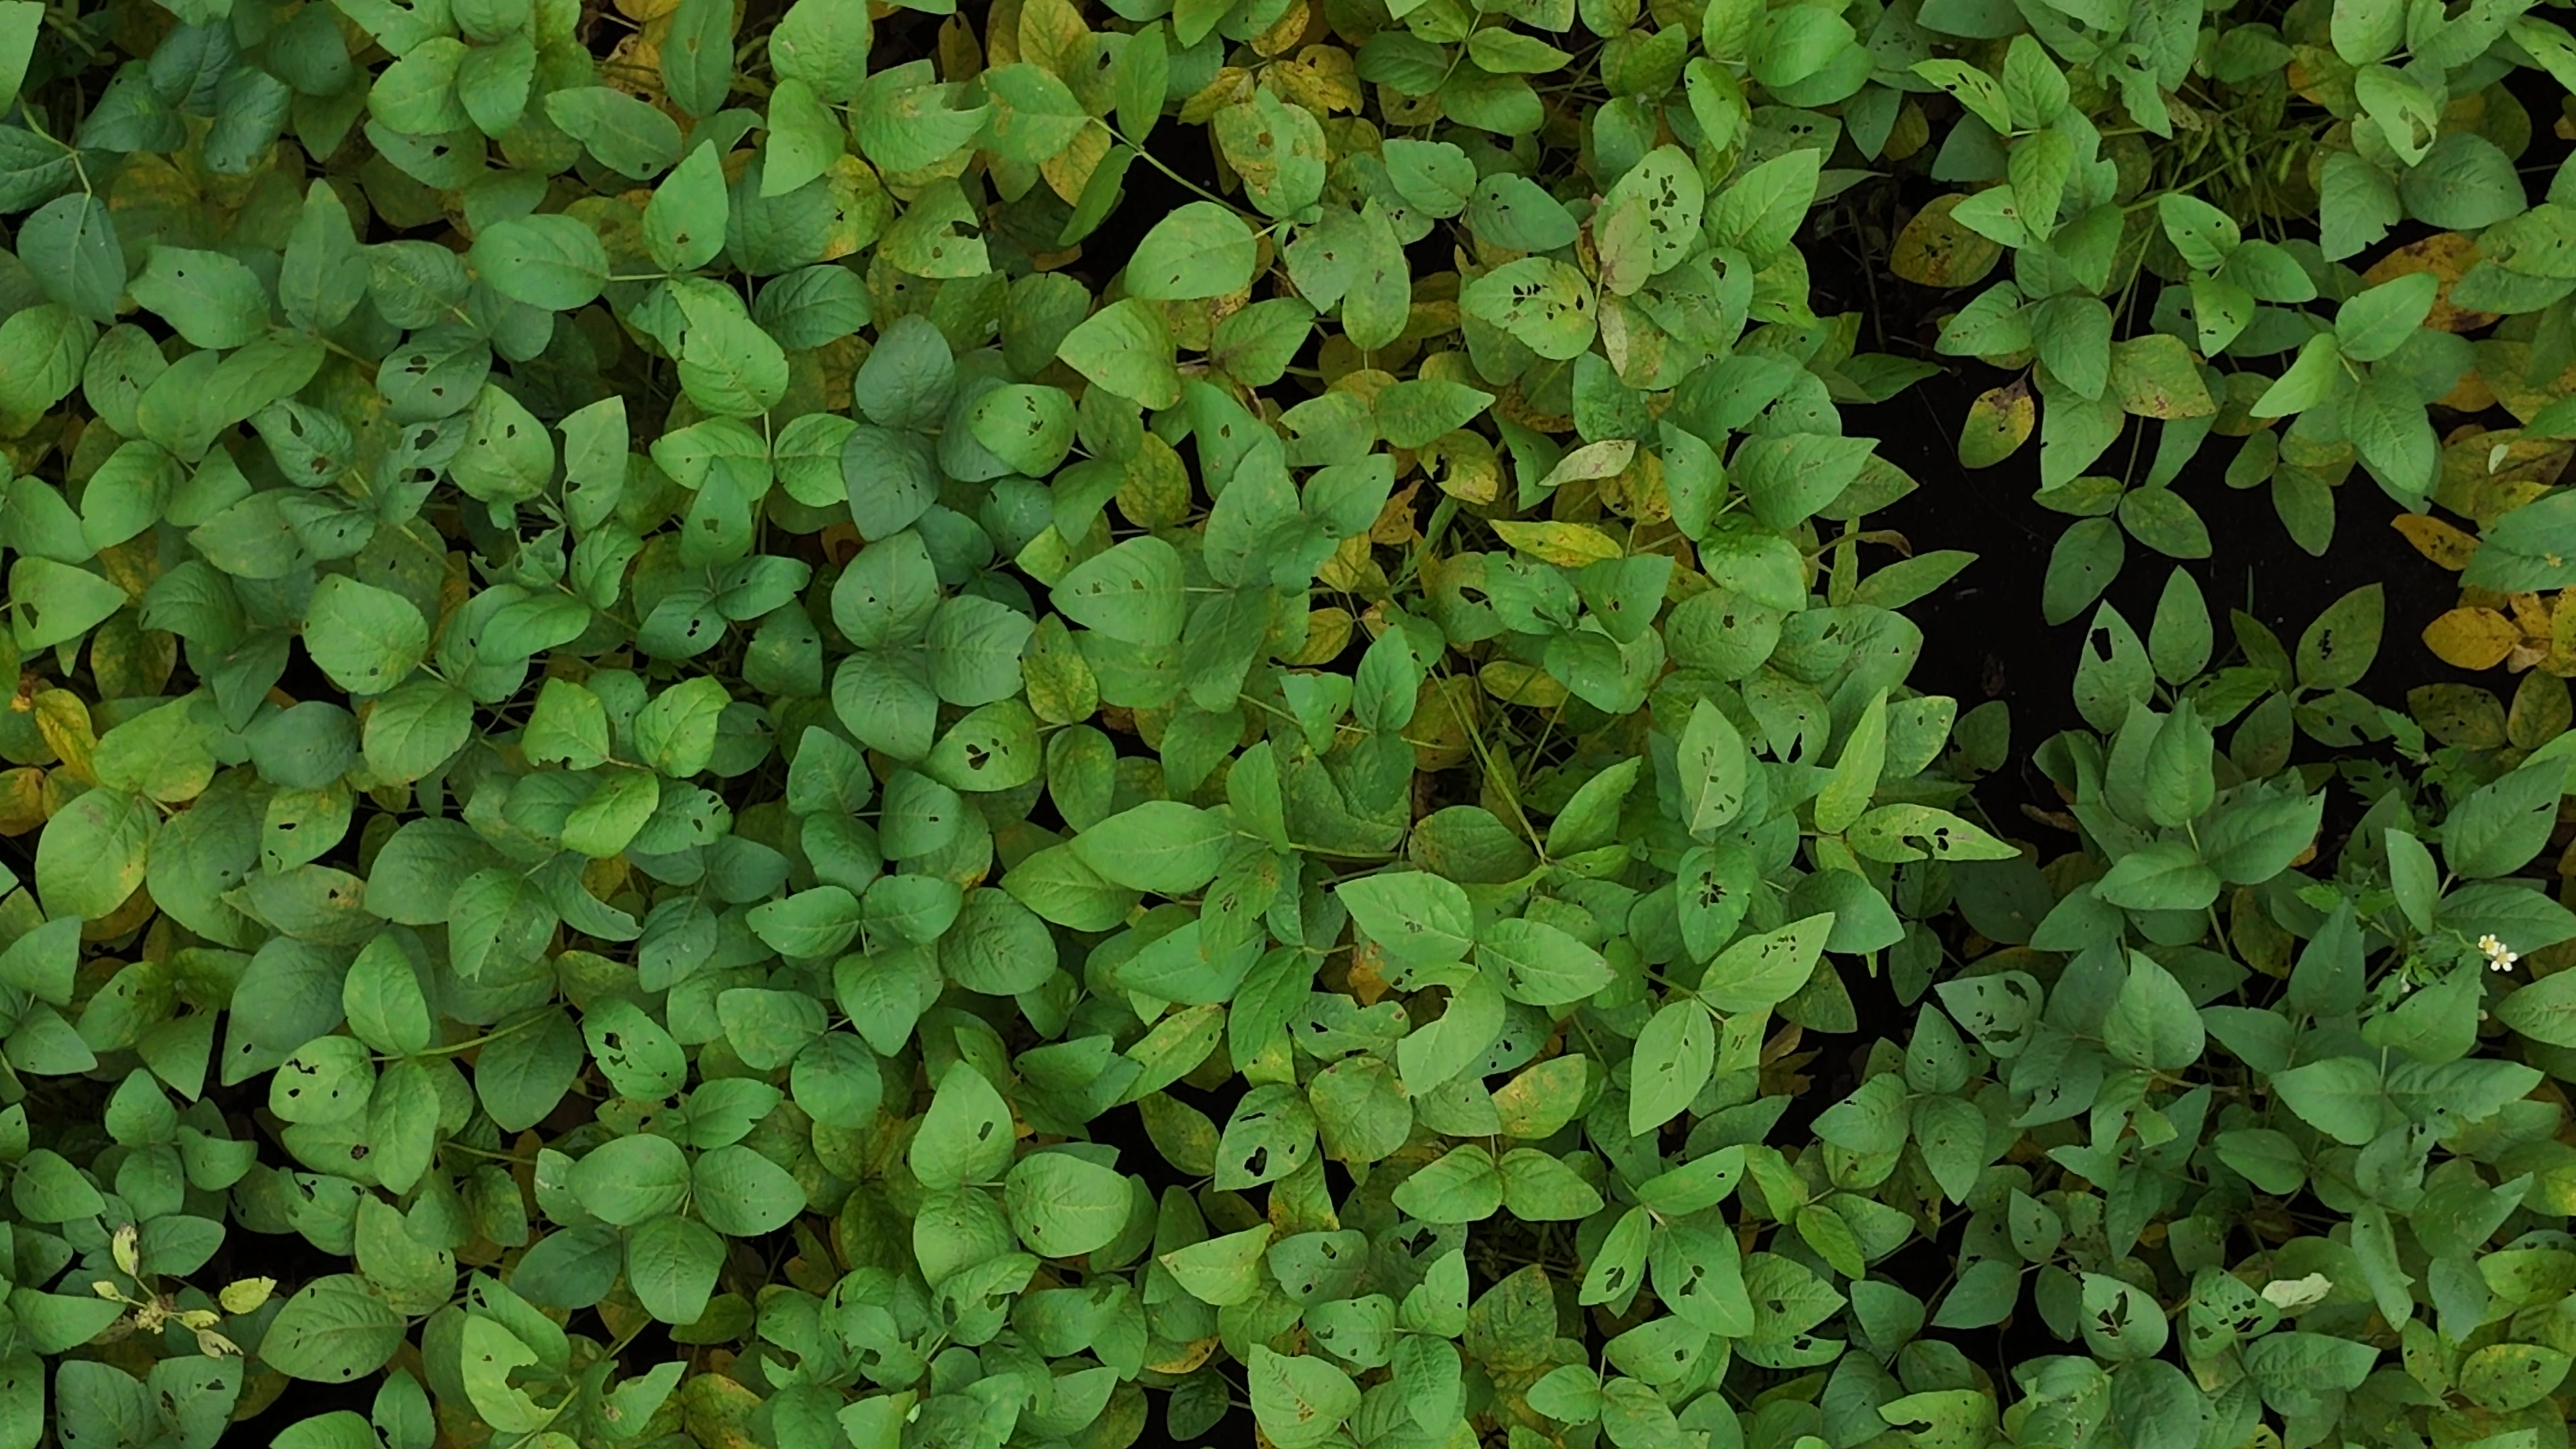
Label: Mosaic